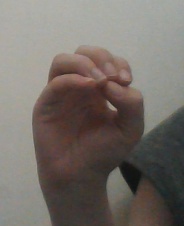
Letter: ha